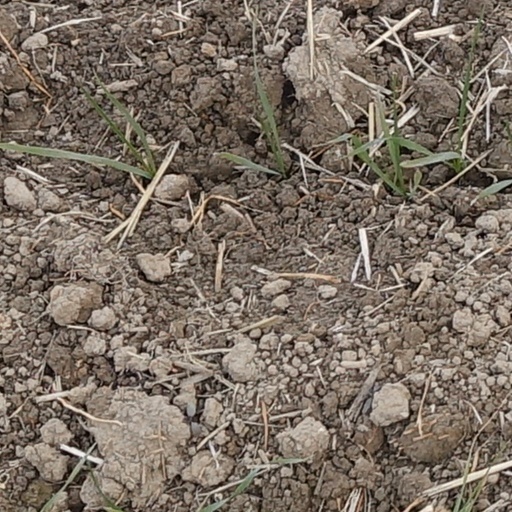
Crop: wheat